Mr. Monk in Trouble

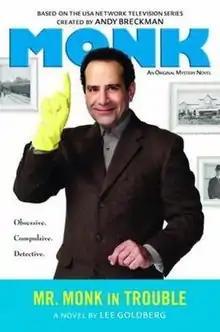
1st edition 2009 hard cover

Mr. Monk in Trouble is the ninth novel based on the television series "Monk". It was written by Lee Goldberg, and was published by Signet Books on December 1, 2009. Like the other "Monk" novels, the story is narrated by Natalie Teeger, the assistant of the title character, Adrian Monk.